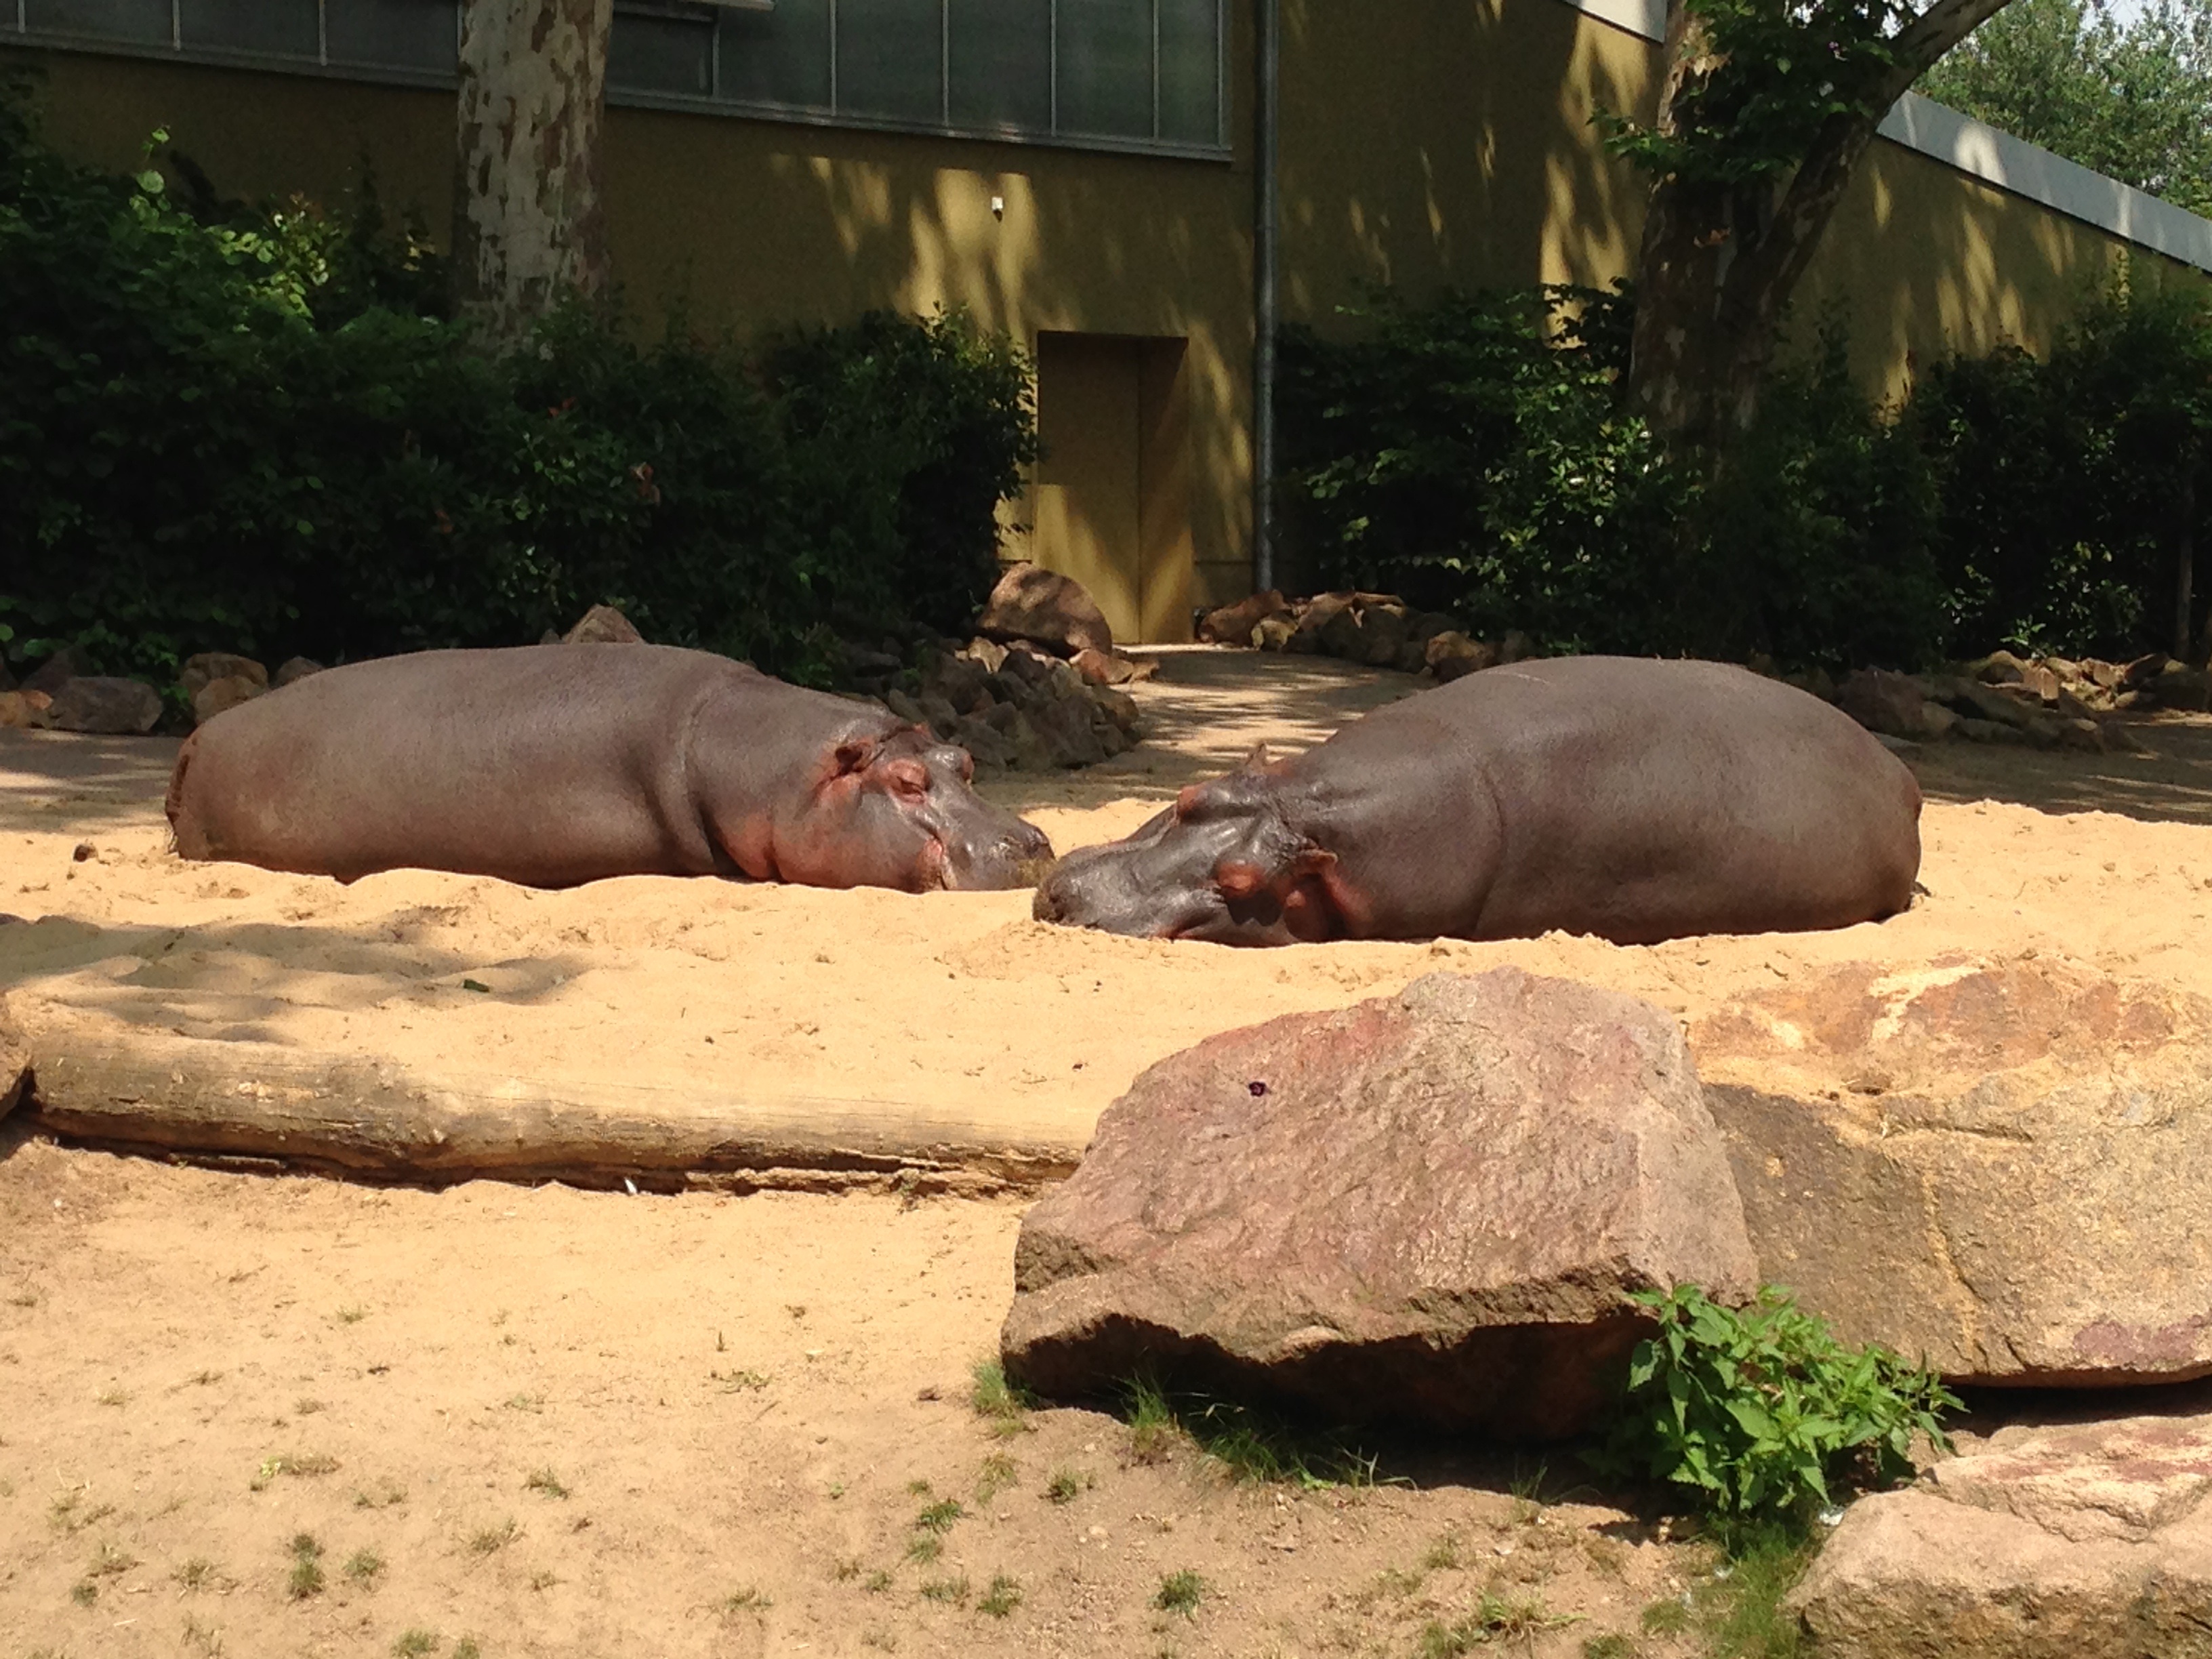
recreation, wildlife, zoo, jungle, fauna, germany, hippopotamus, hippos, outdoor recreation